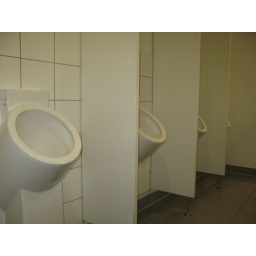
These are the waterless urinals in the male toilet at the office building in Eschborn. Photo: M. Winker, Sept. 2009